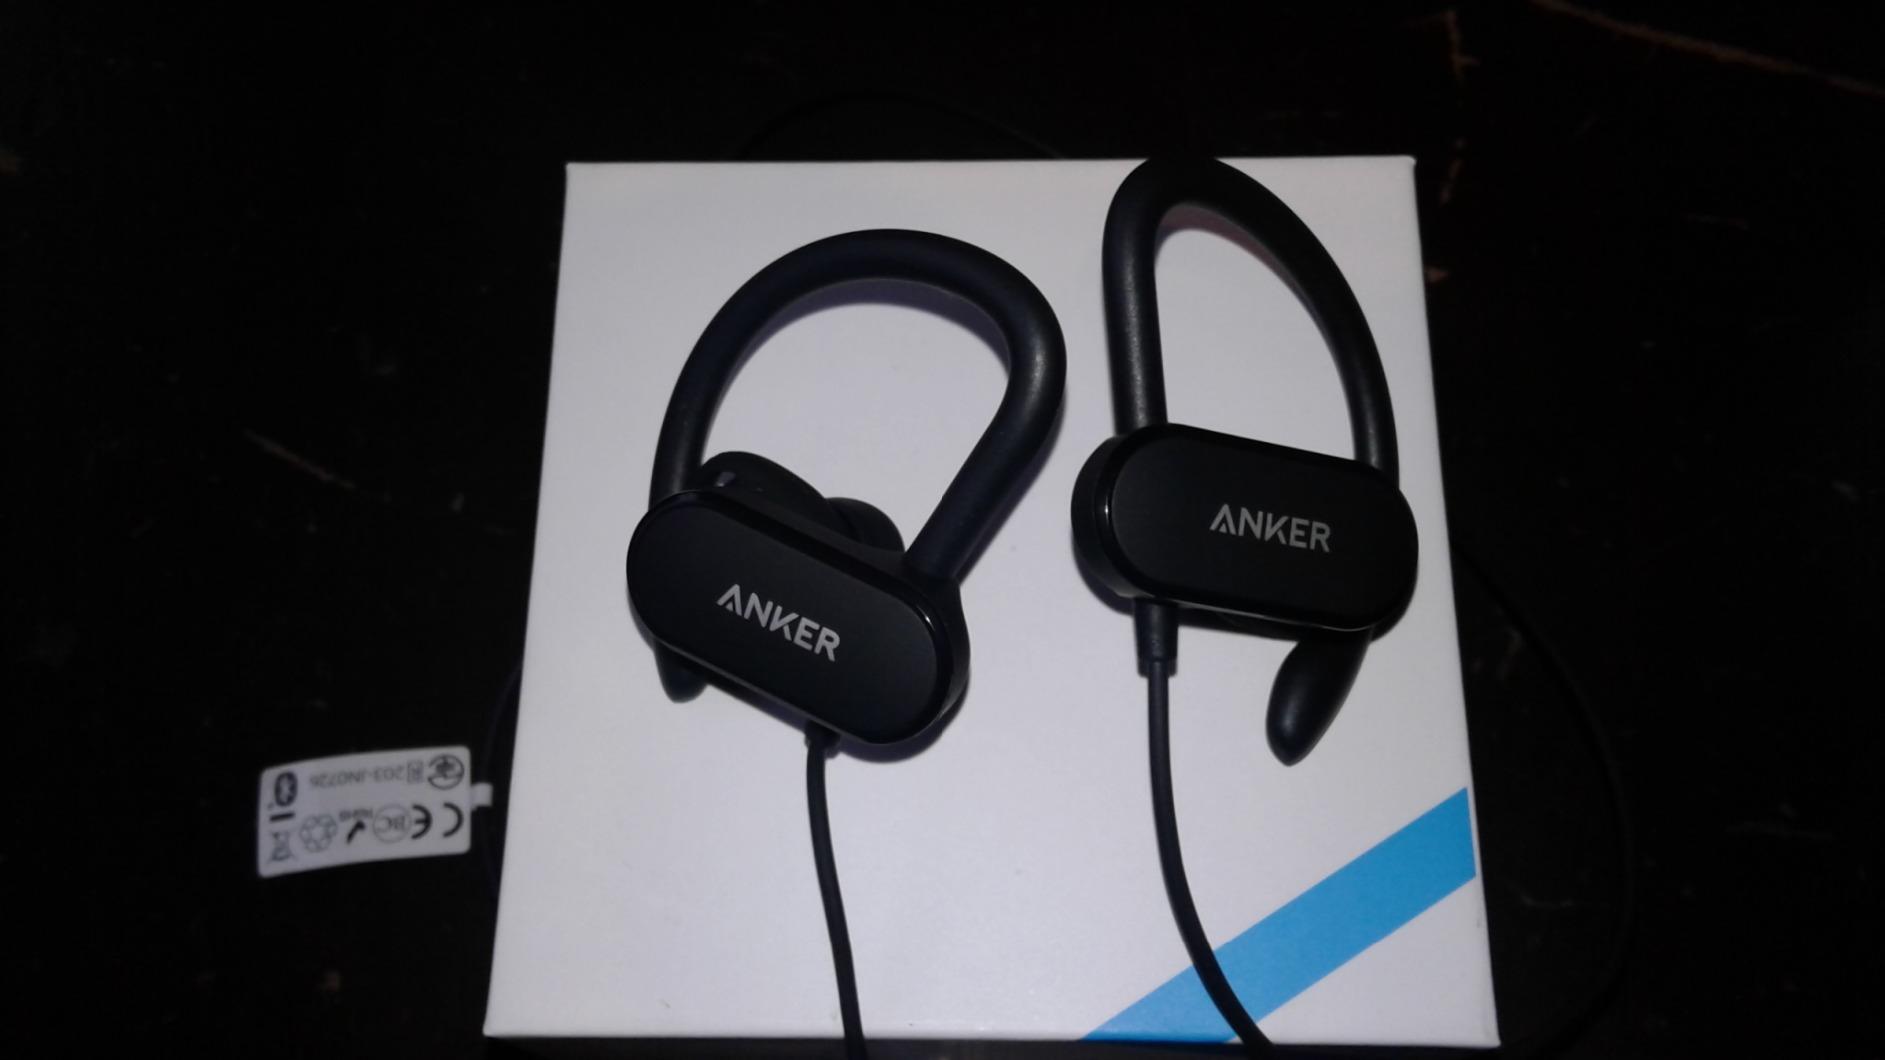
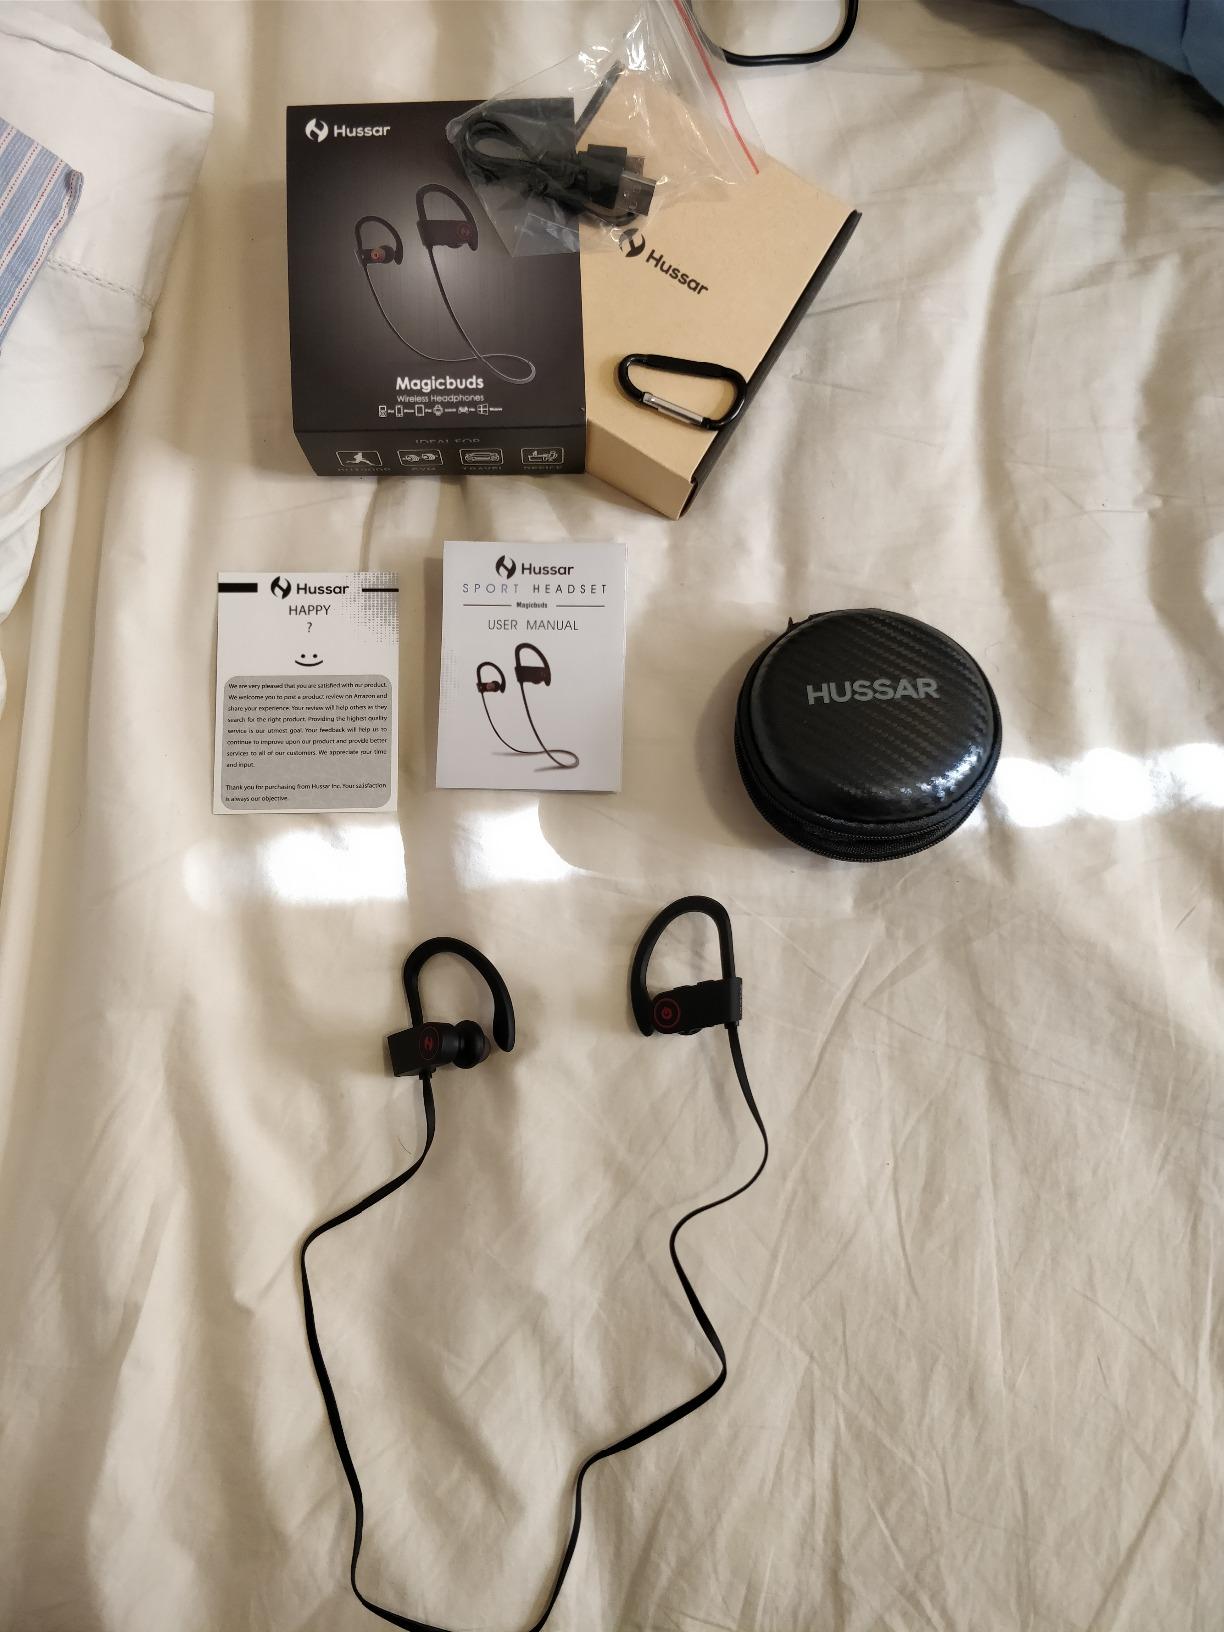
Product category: headphones
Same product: no